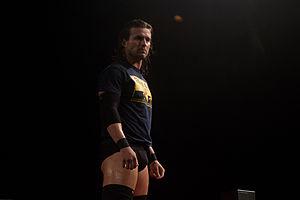
12th Anniversary Show est un pay-per-view de catch produit par la Ring of Honor, qui est disponible uniquement en ligne. Le PPV s'est déroulé le 21 février 2014 au Pennsylvania National Guard Armory à Philadelphie, en Pennsylvanie. C'est la 12ᵉ édition de Anniversary Show de l'histoire de la ROH. C'est l'un des pay-per-view majeurs de la ROH qui célèbre l'anniversaire de la fédération.